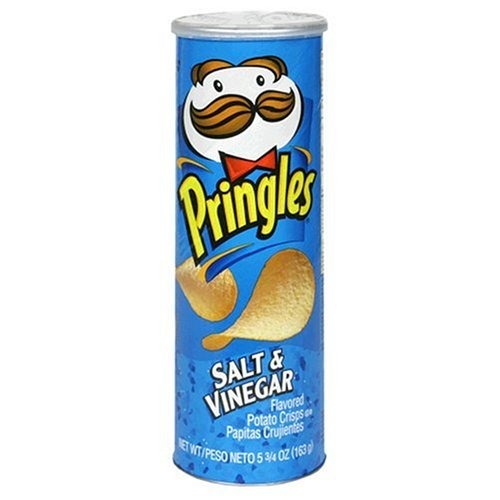
Item Name: Pringles Potato Crisps, Salt & Vinegar, 5.75-Ounce Packages (Pack of 14)
Bullet Point 1: Case of 14 5.75-ounce canisters (80.5 total ounces)
Bullet Point 2: Made from real potatoes and flavored with real vinegar
Bullet Point 3: Contains no trans fat and no cholesterol
Bullet Point 4: Convenient resealable can keeps Pringles fresh
Bullet Point 5: Approximately six servings per containers
Value: 80.5
Unit: Ounce

Price: 2